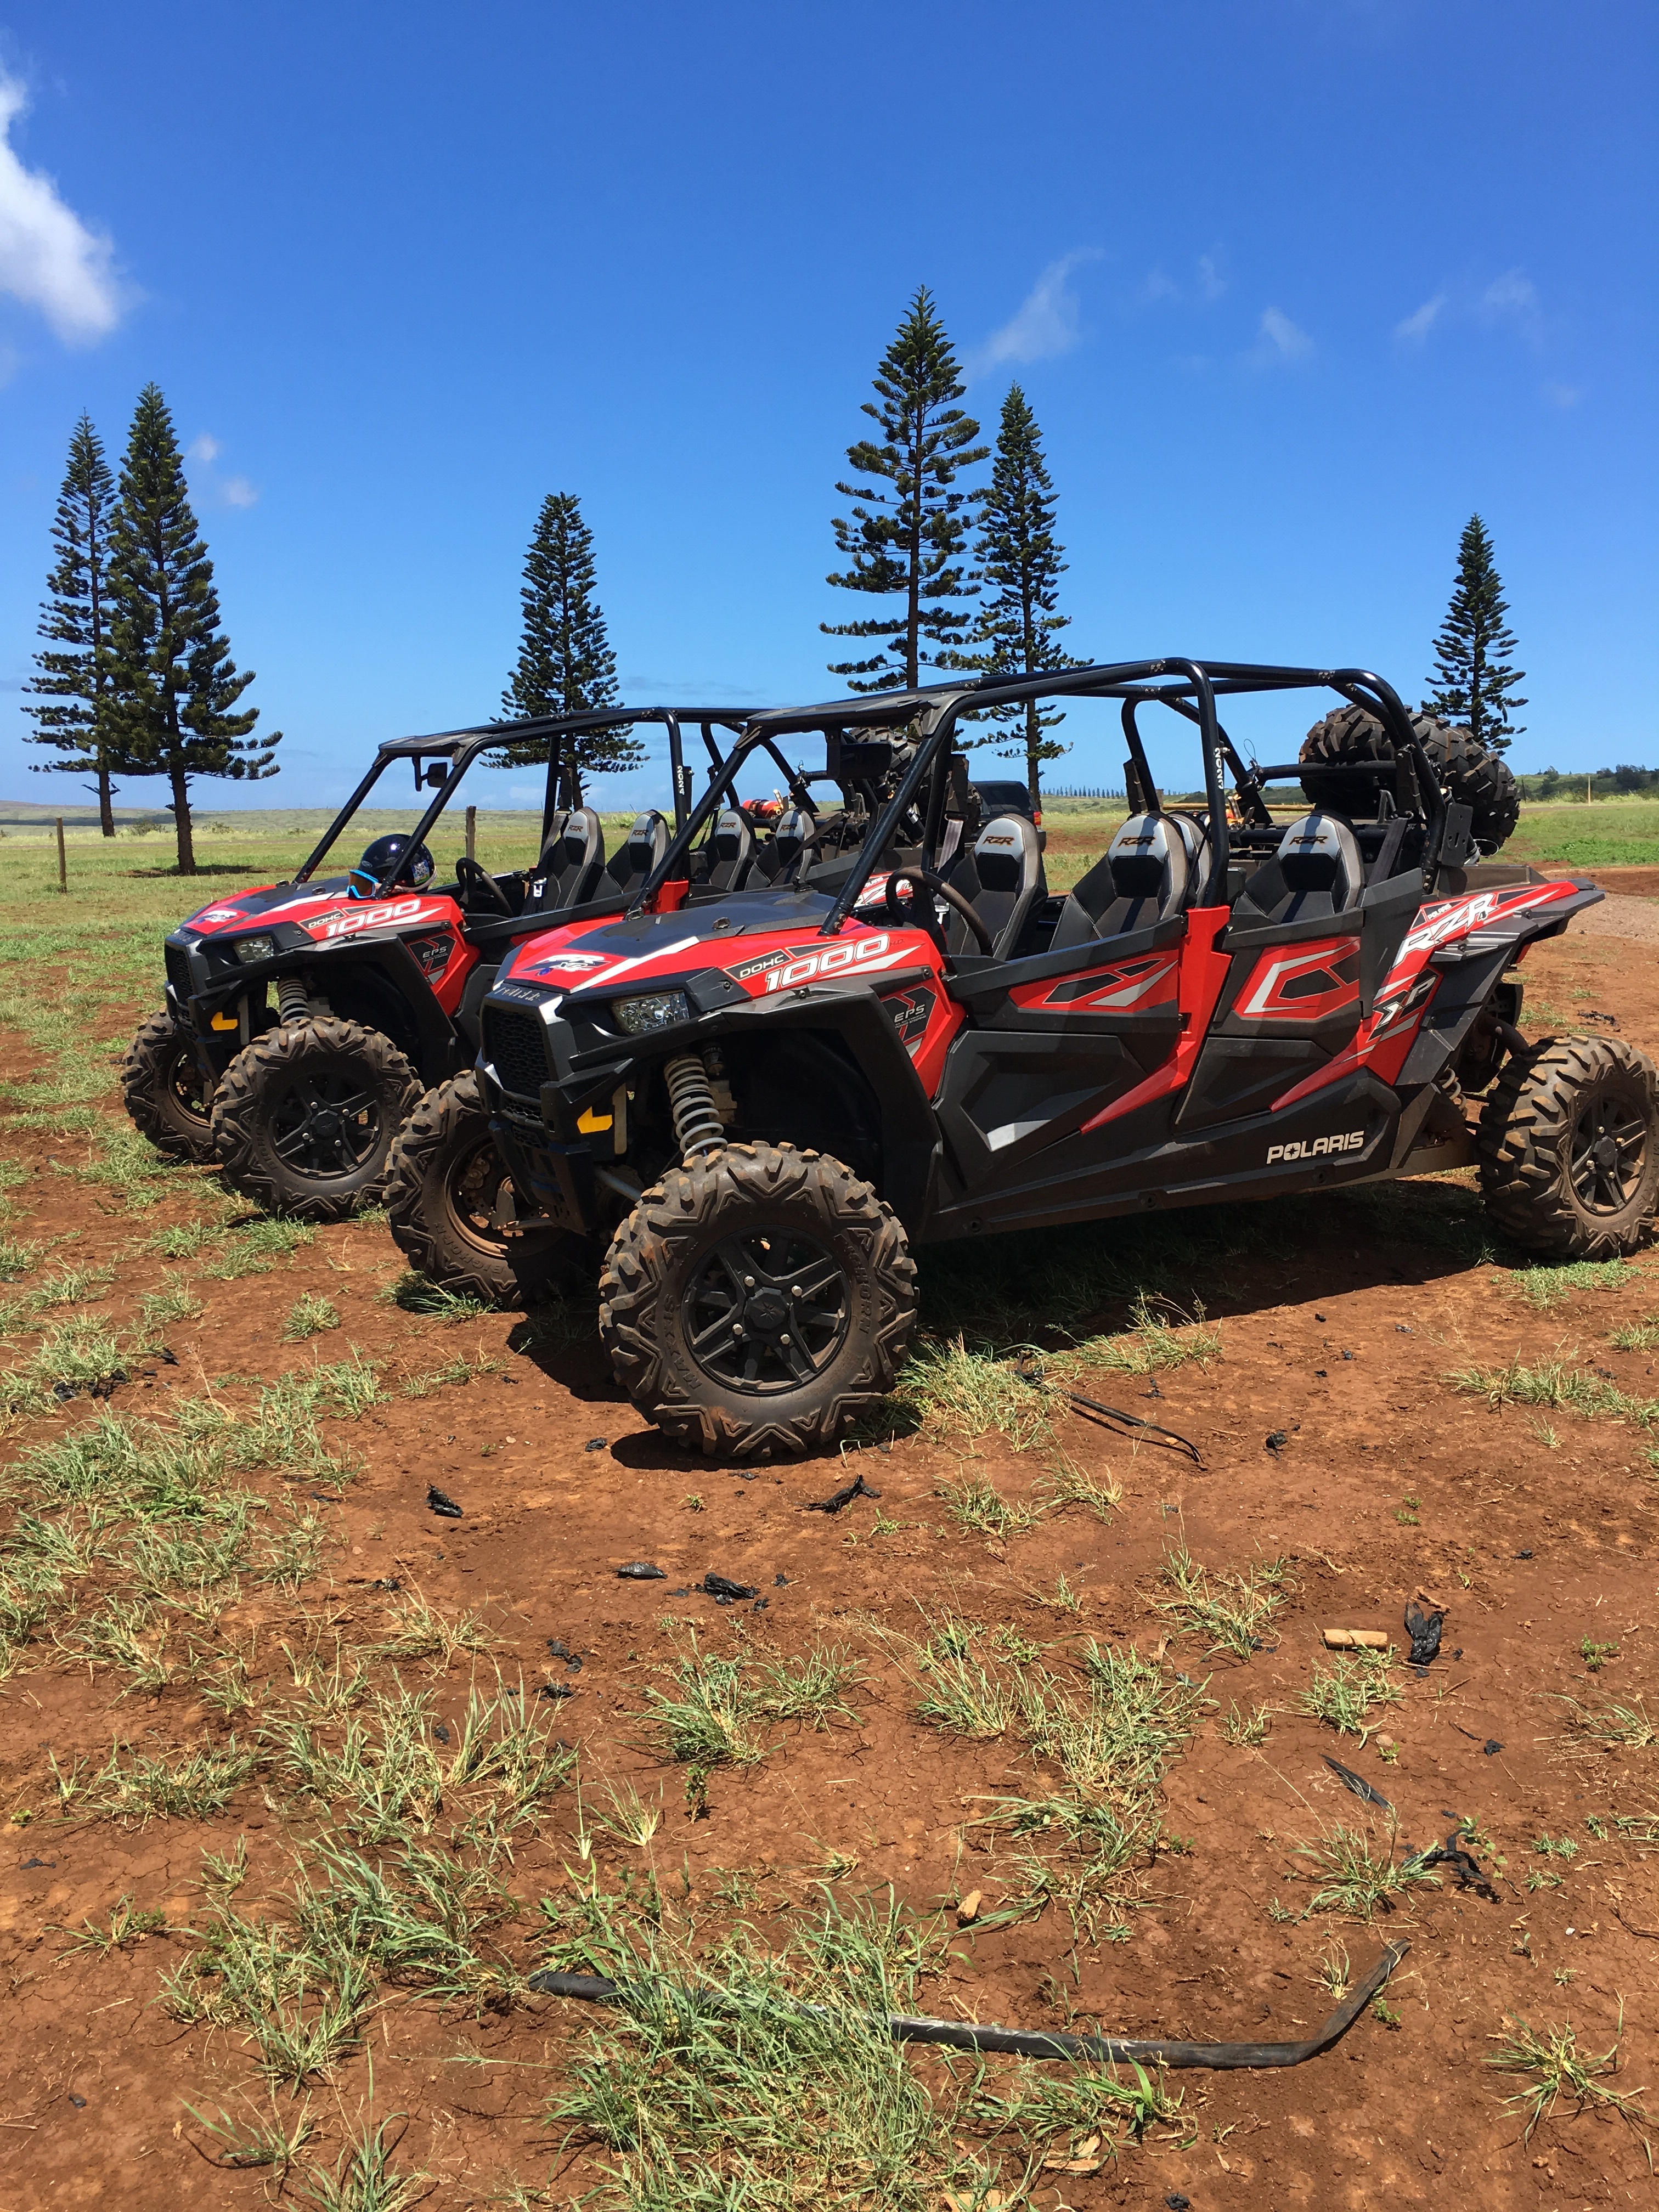
car, adventure, jeep, vehicle, mud, soil, bumper, atv, quadricycle, all terrain vehicle, off road vehicle, lana i, land vehicle, automobile make, automotive exterior, off roading, compact sport utility vehicle, off road racing, jeep wrangler